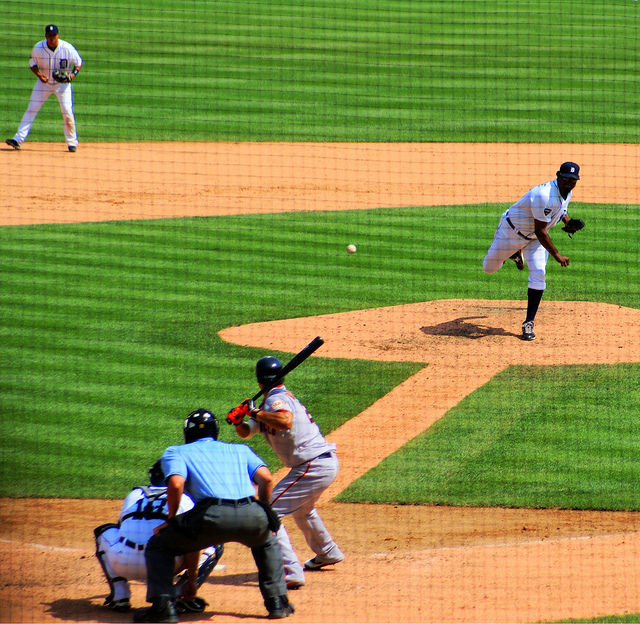
một cầu thủ ném bóng vừa thực hiện xong cú ném bóng